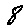
Label: 8